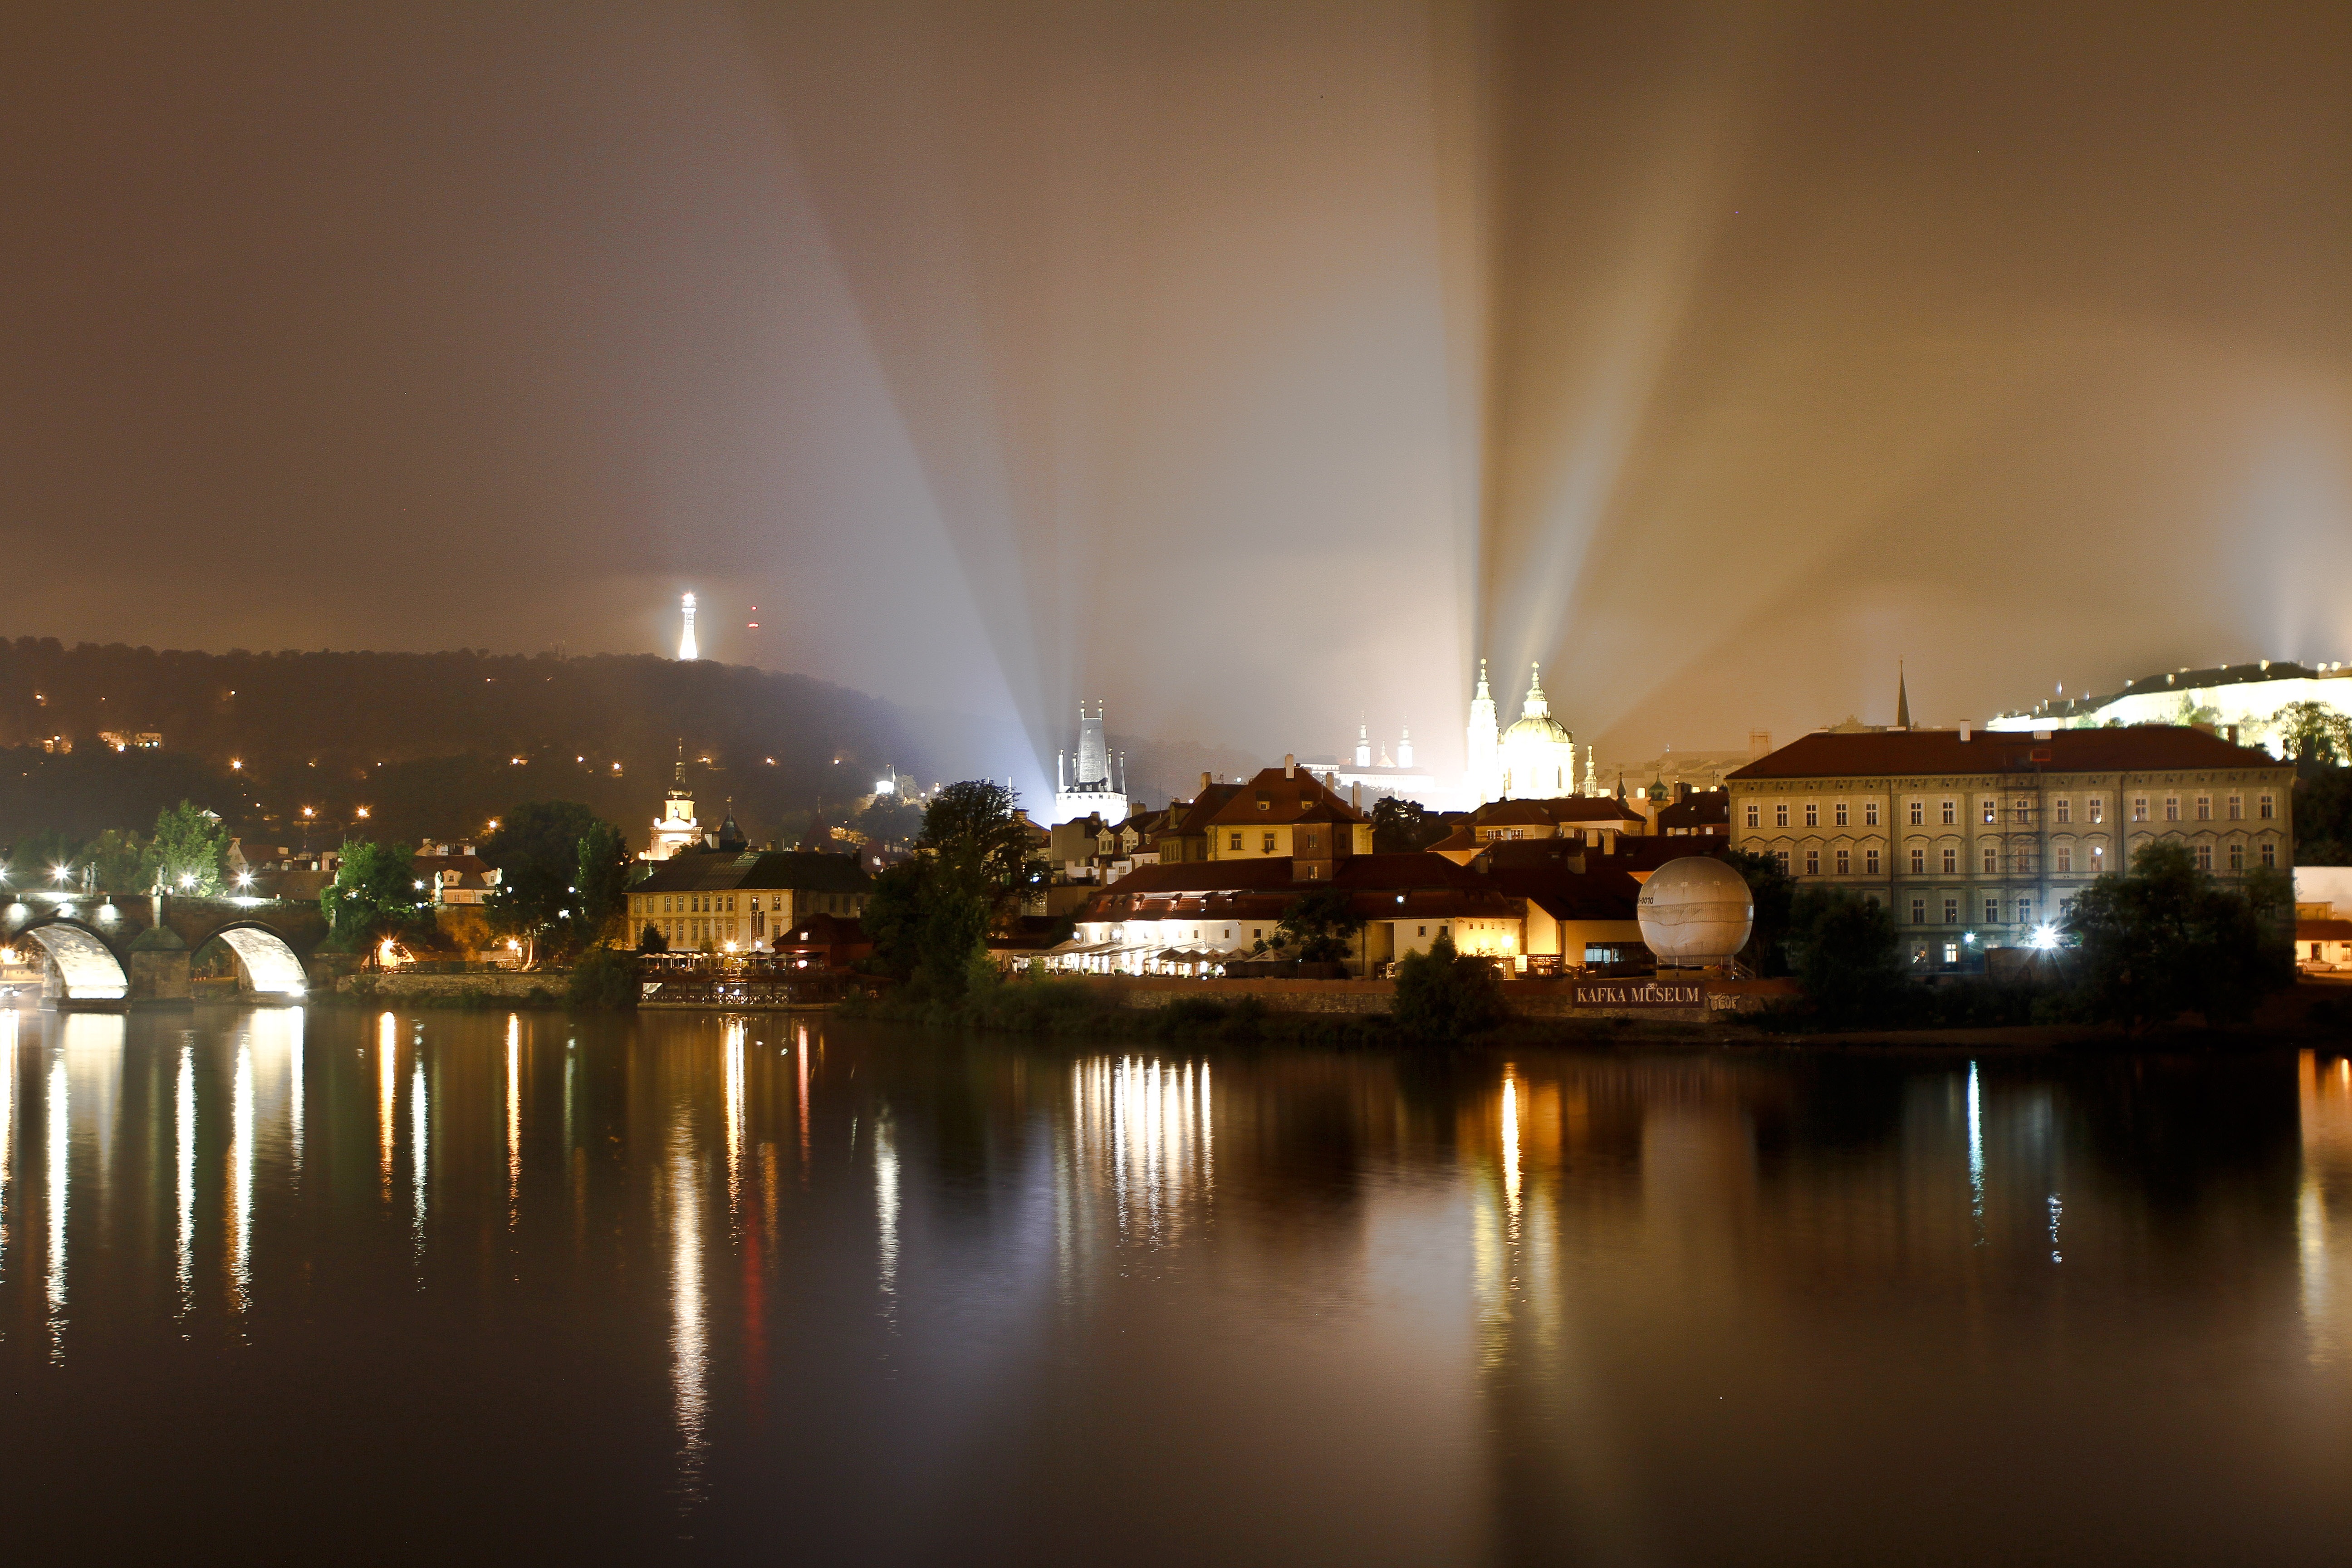
light, fog, skyline, night, sunlight, morning, city, river, cityscape, dusk, evening, reflection, prague, old town, czech republic, moldova